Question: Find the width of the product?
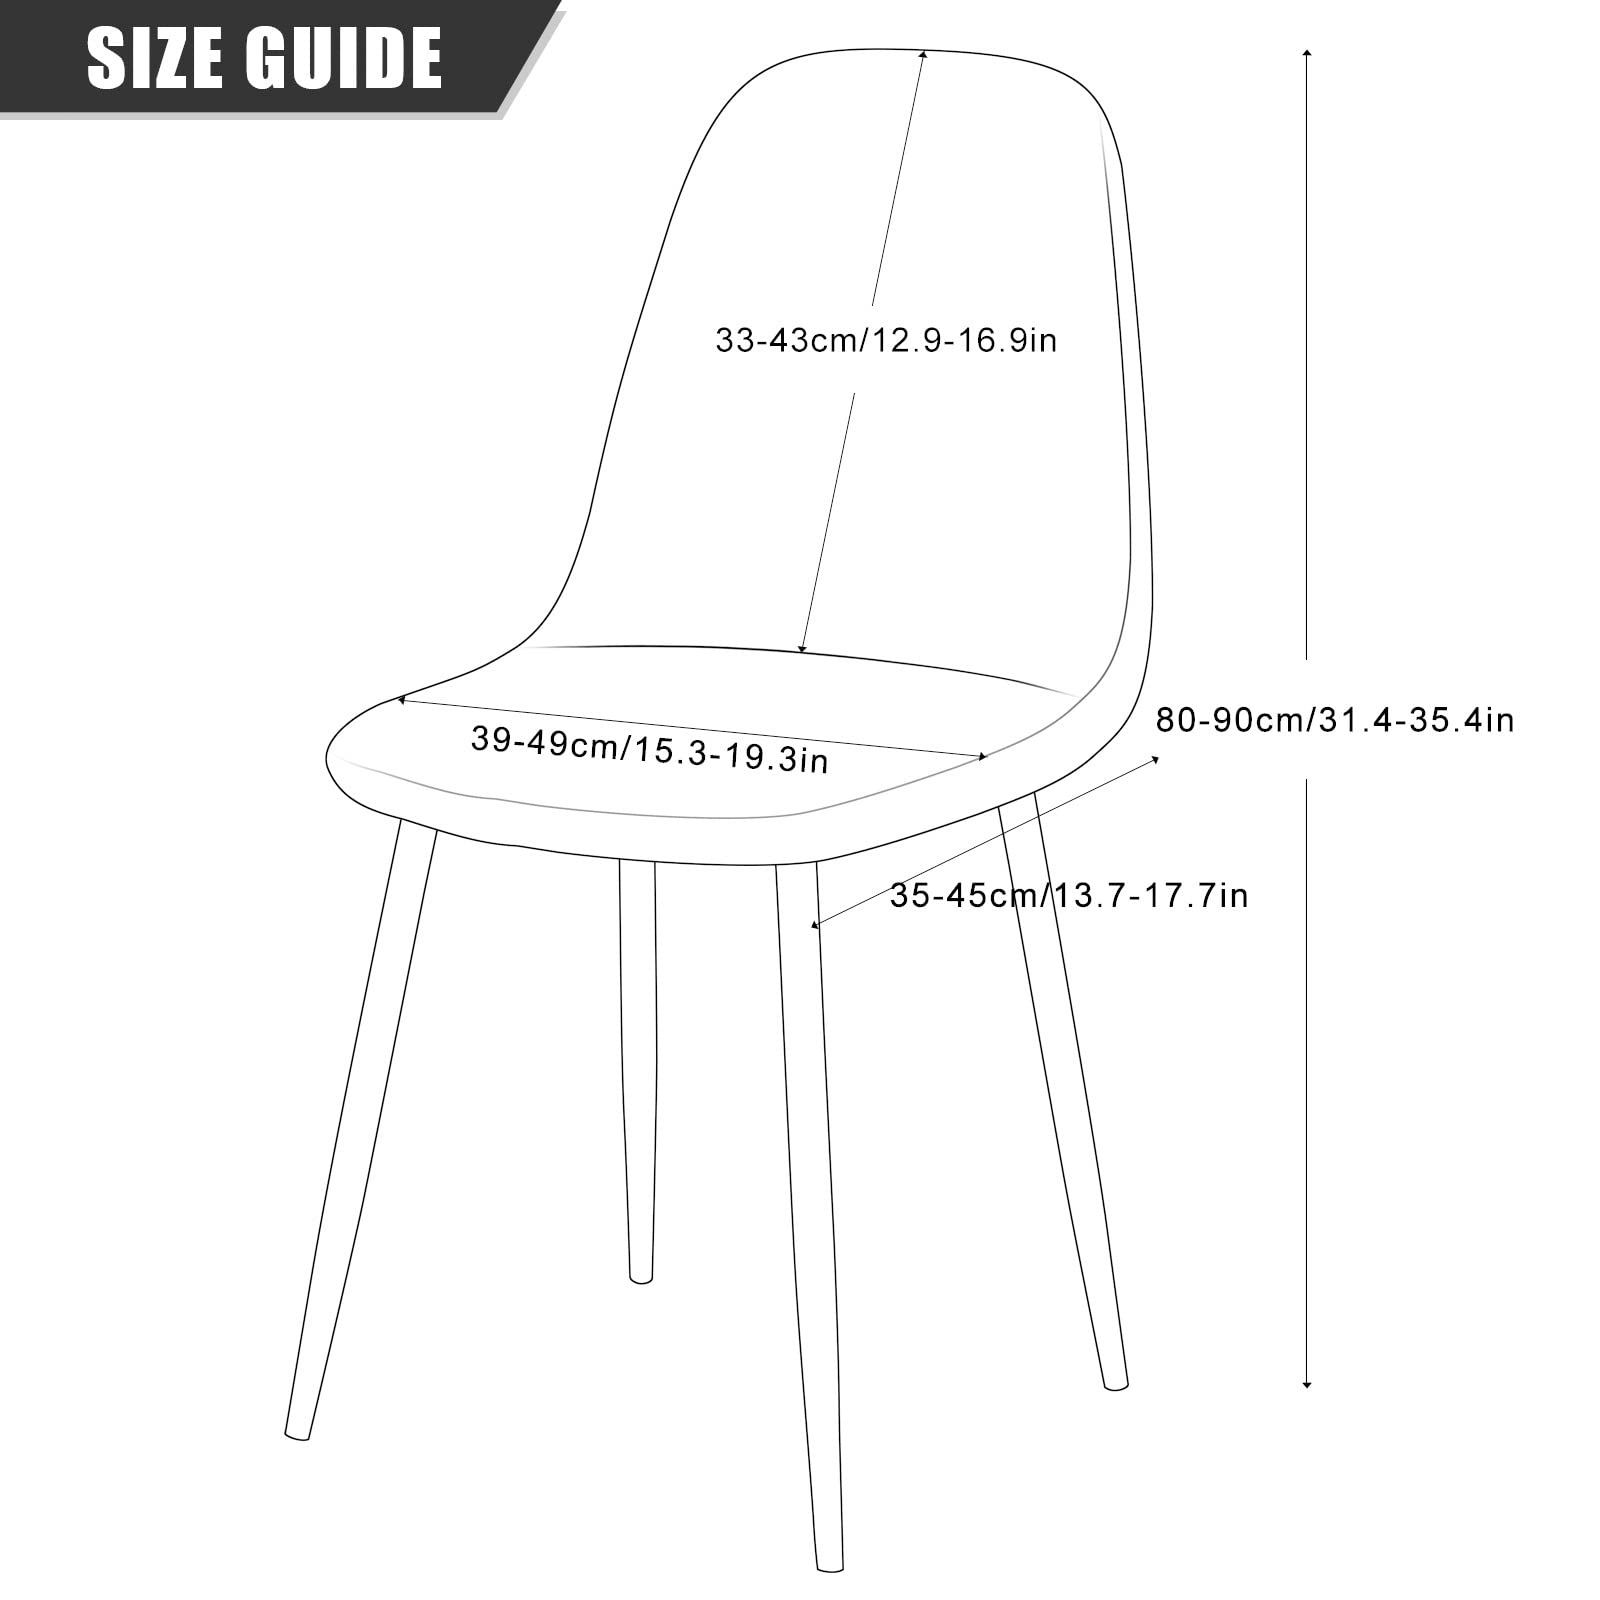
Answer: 39.0 centimetre